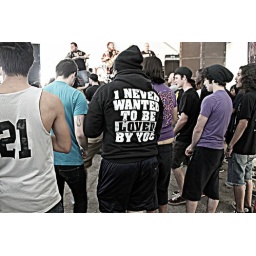
I thought that boy in the purple shirt was soo cute. I saw him like 3 times during SXSW